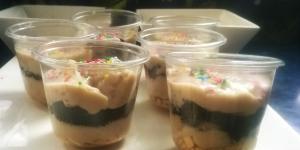
postre de galletas